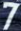
Number: 7